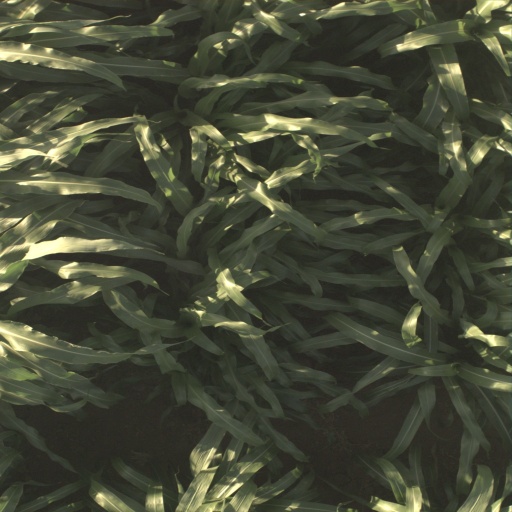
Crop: sorghum